Black Holes and Revelations

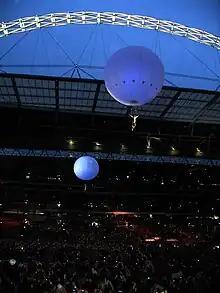
Acrobats suspended from giant white balloons float above the audience in the first, sellout night of Muse's Wembley gigs

In July 2006, Muse announced they would embark on their "biggest ever tour" in support of the album. The first shows included the Leeds and Reading Carling Weekend festivals, followed by a tour that visited most of the world's major continents. The tour saw them travelling around most of the world, and its shows became noted for their increasing usage of special effects. Some dates that were booked to play in support of My Chemical Romance in the US were cancelled after members of both bands were affected by food poisoning. The US stretch of the tour included dates at Madison Square Garden and a headlining slot at Lollapalooza.